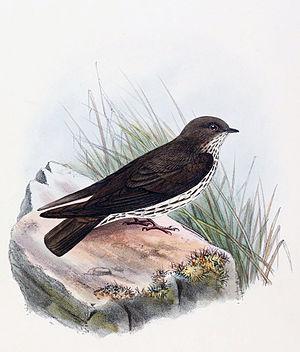
«